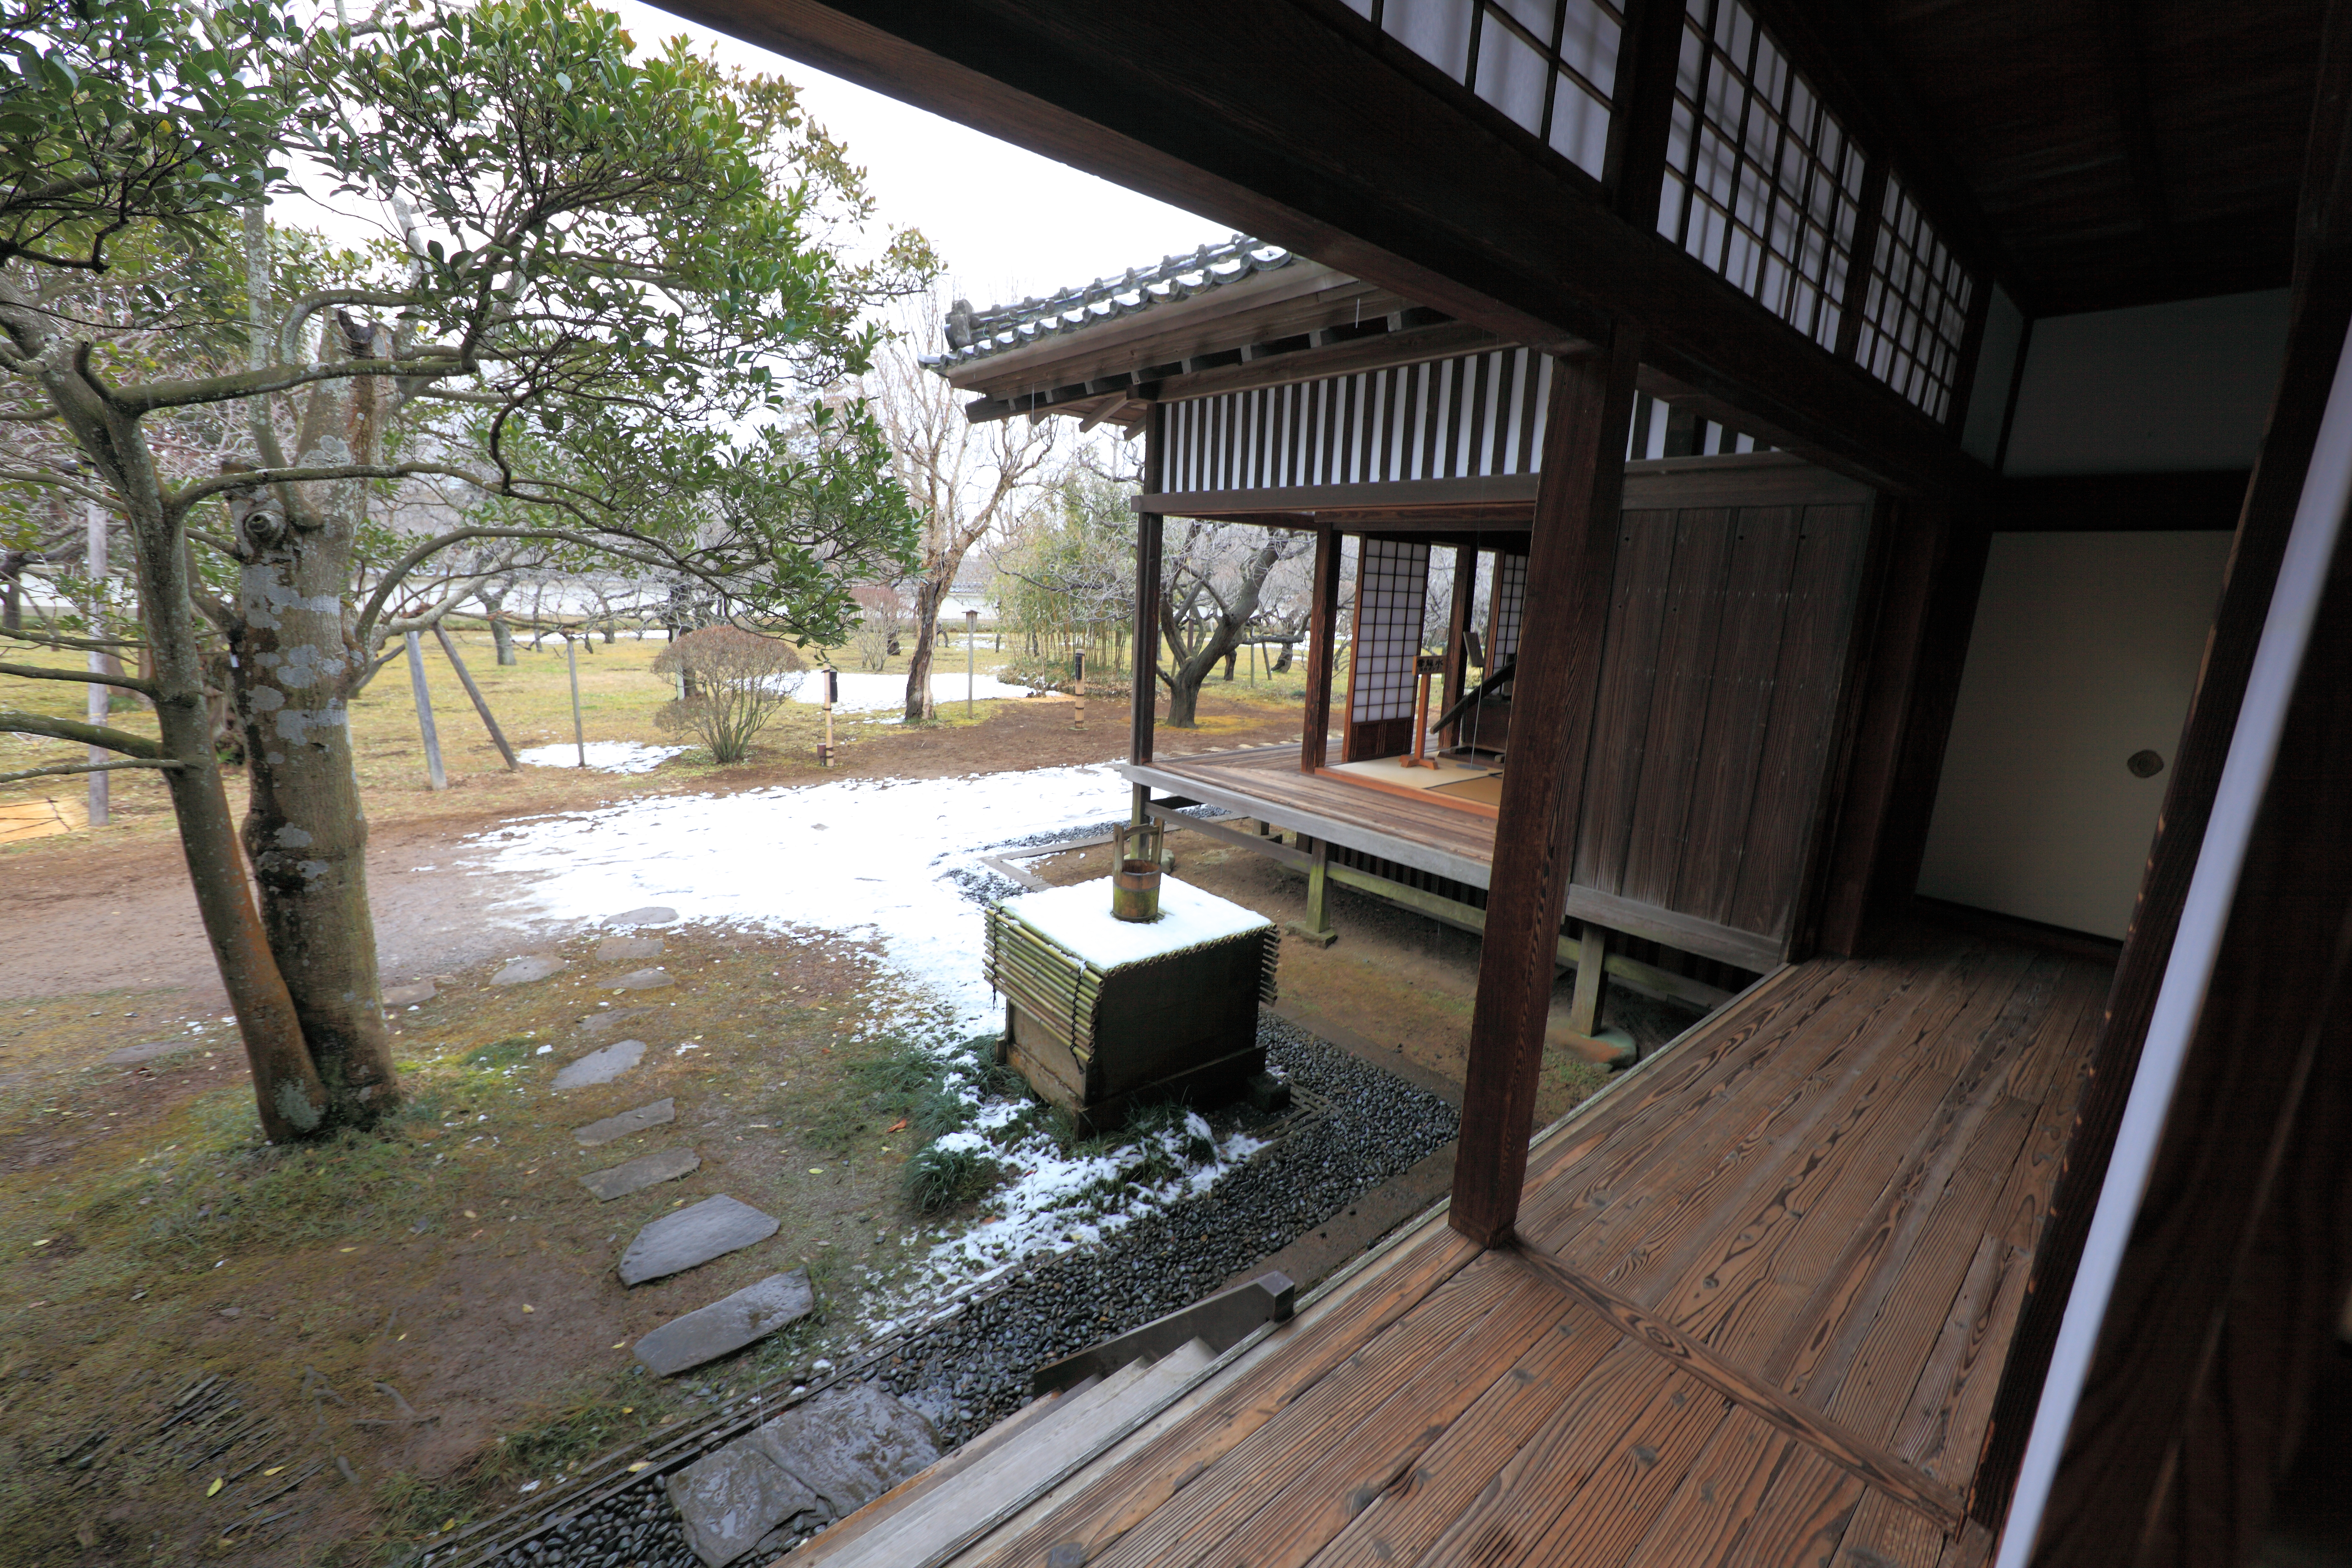
architecture, villa, house, old, home, high, cottage, backyard, ancient, residence, property, exterior, design, japanese, 5d, style, hires, estate, markii, traditional, hi, res, resolution, ibarakiken, mitoshi, kodokan, koudoukan, real estate